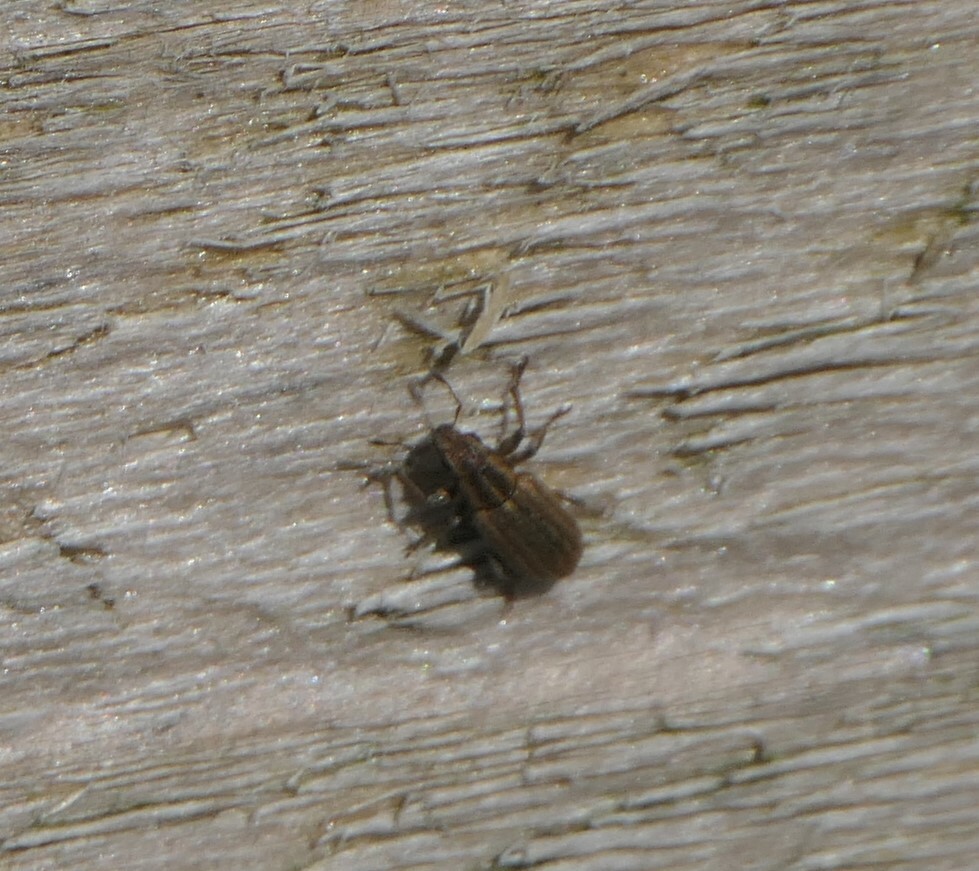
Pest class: pea_leaf_weevil